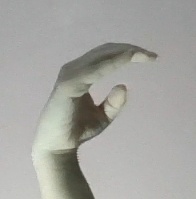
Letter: jeem